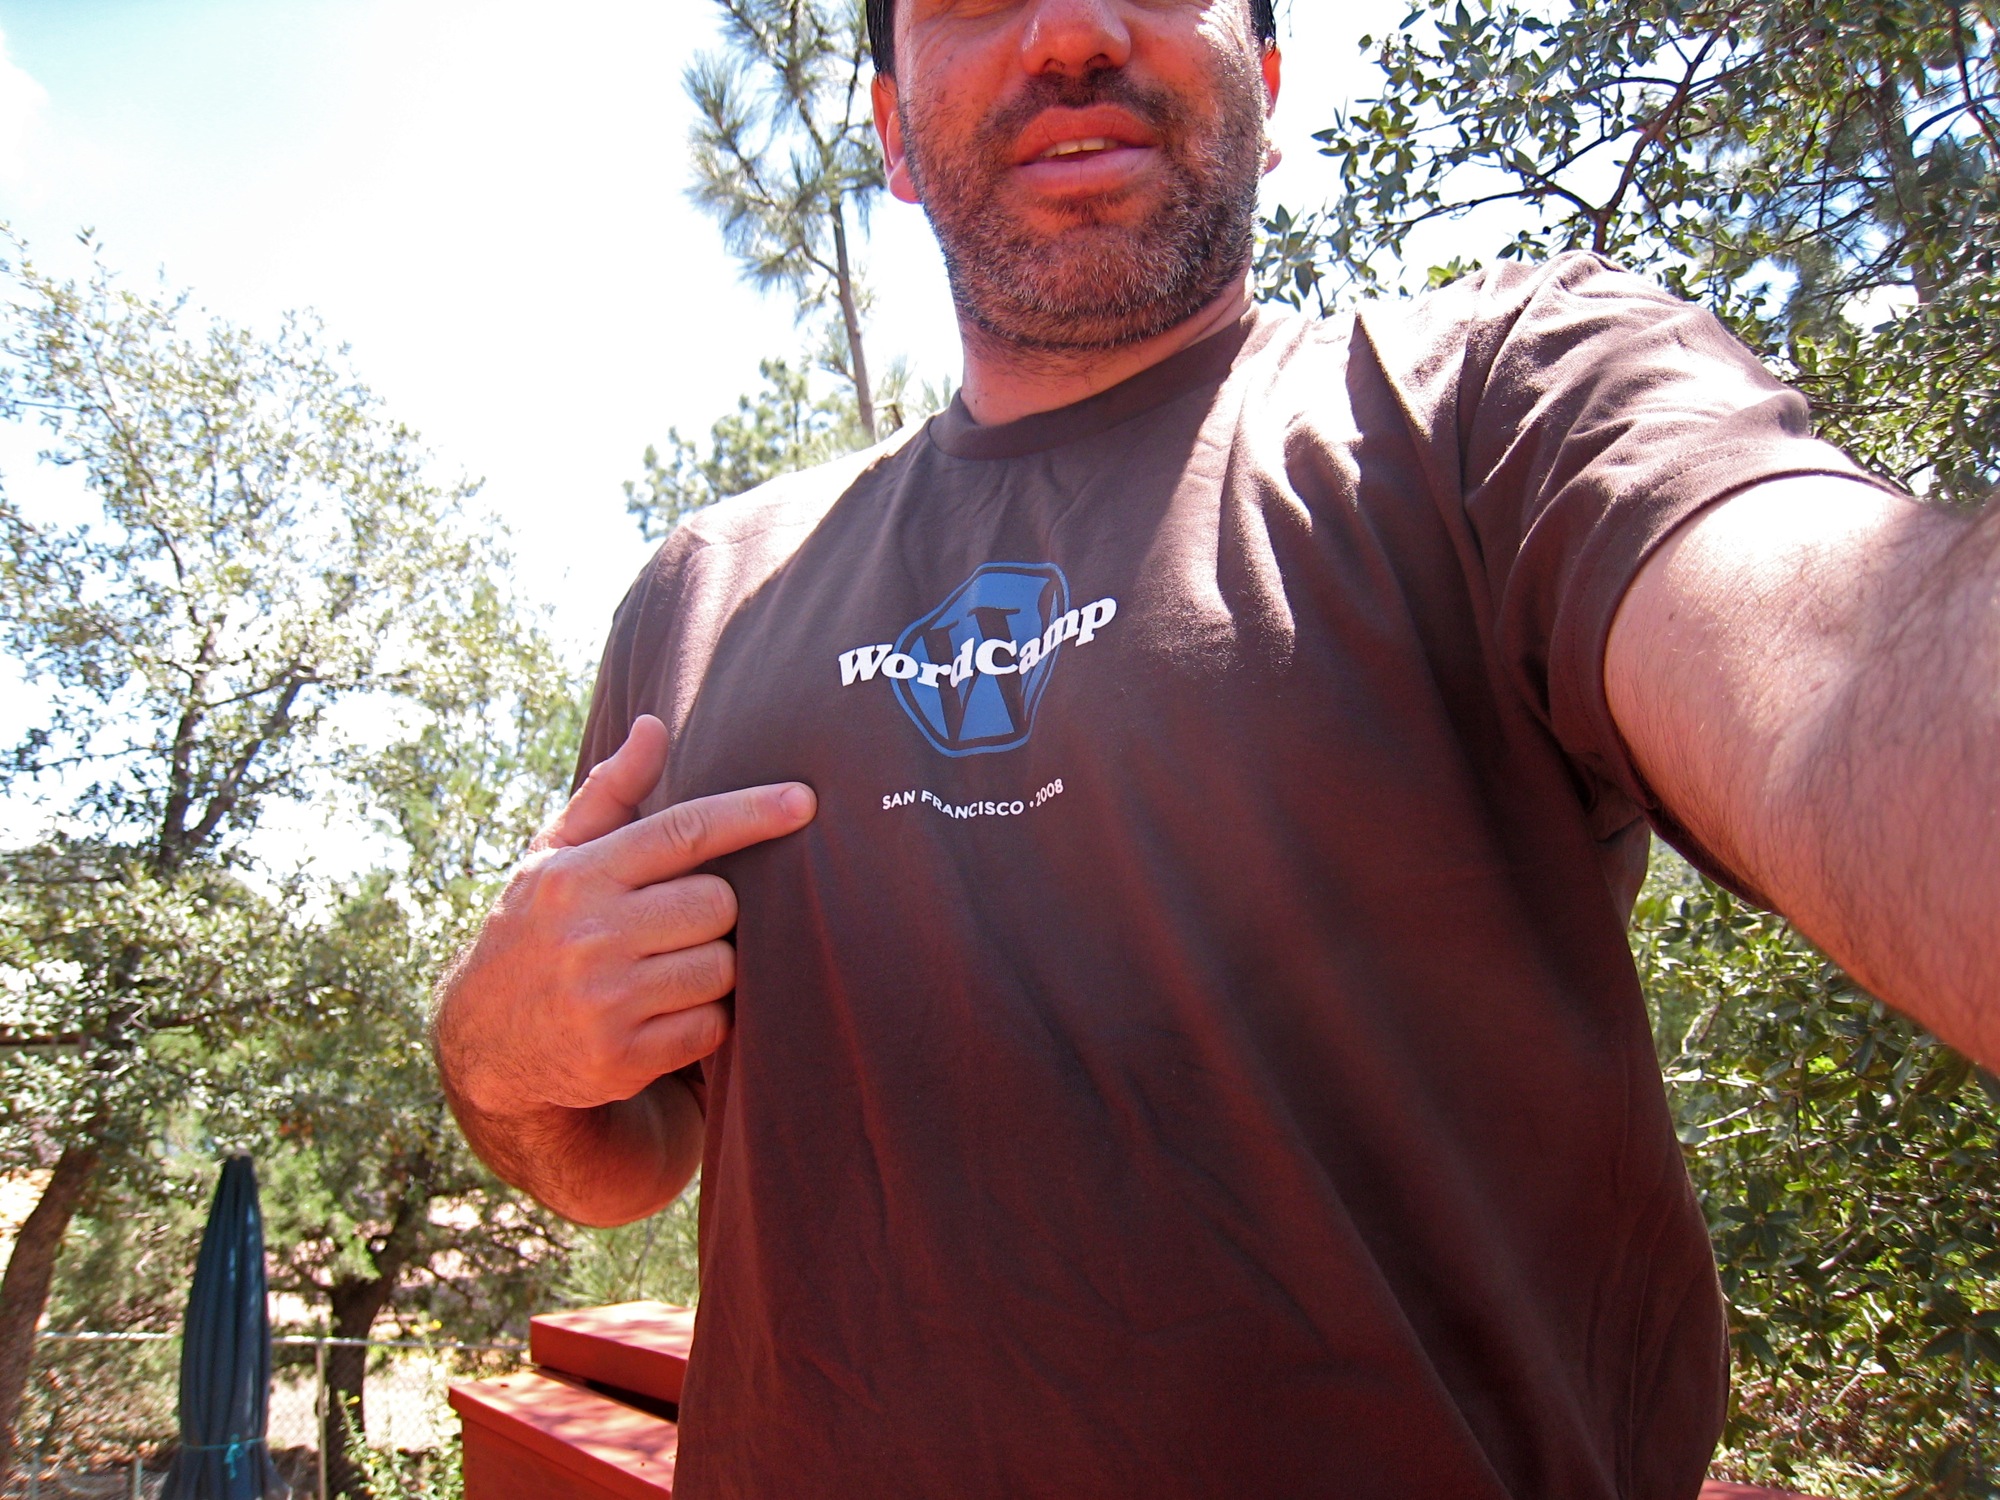
person, running, muscle, wordpress, wordcamp, wordcamp2008, endurance sports